Saratoga, Wyoming

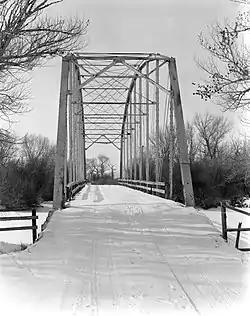
Pick Bridge over the North Platte River near Saratoga, listed on the National Register of Historic Places

Public education in Saratoga is provided by Carbon County School District Number 2.